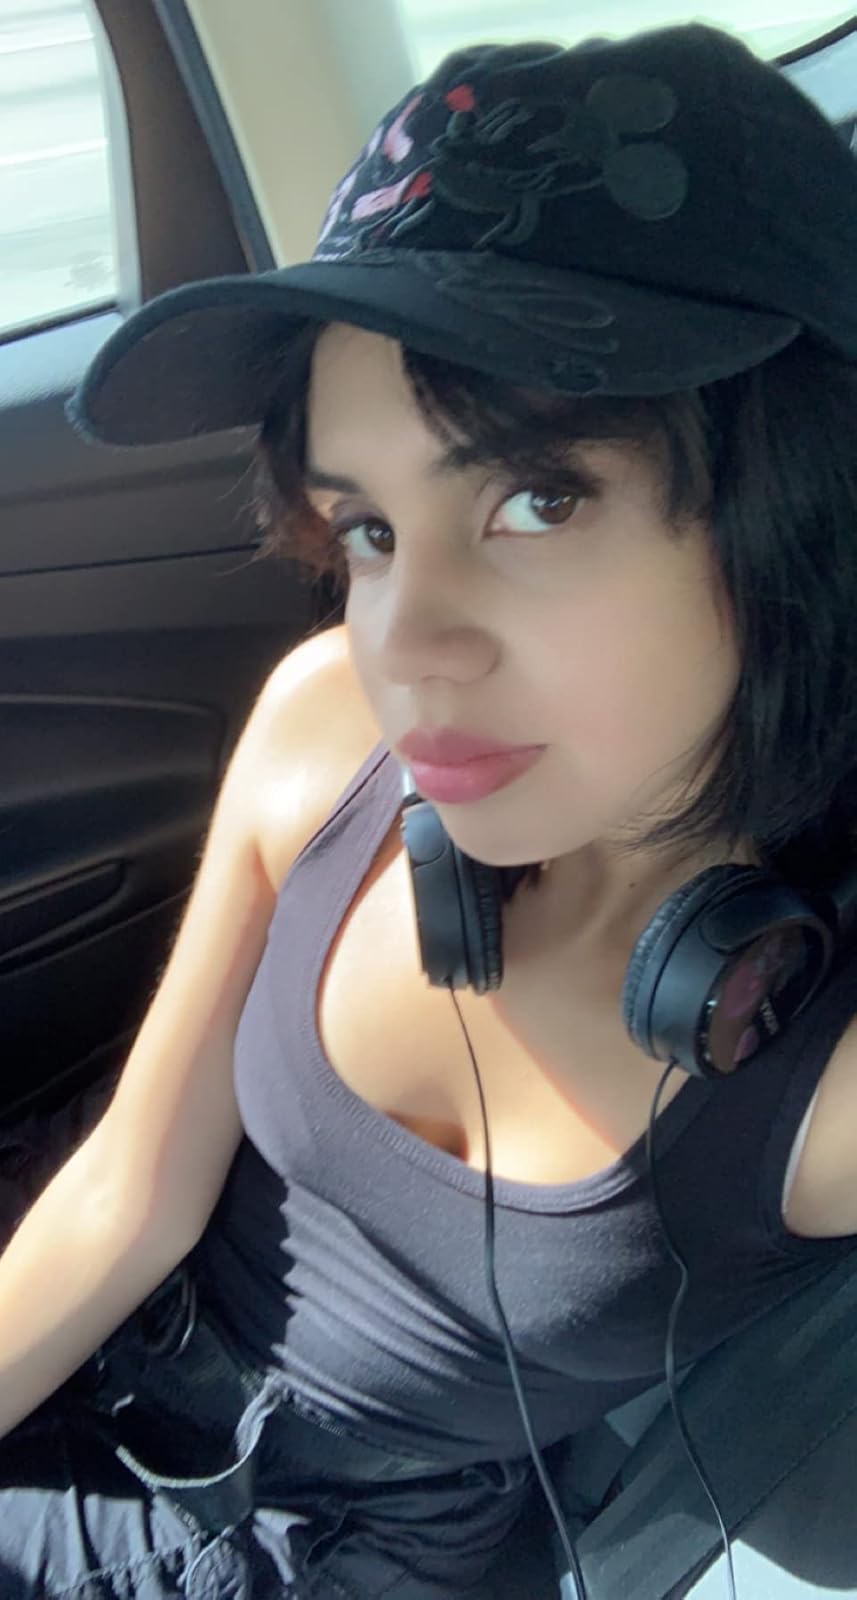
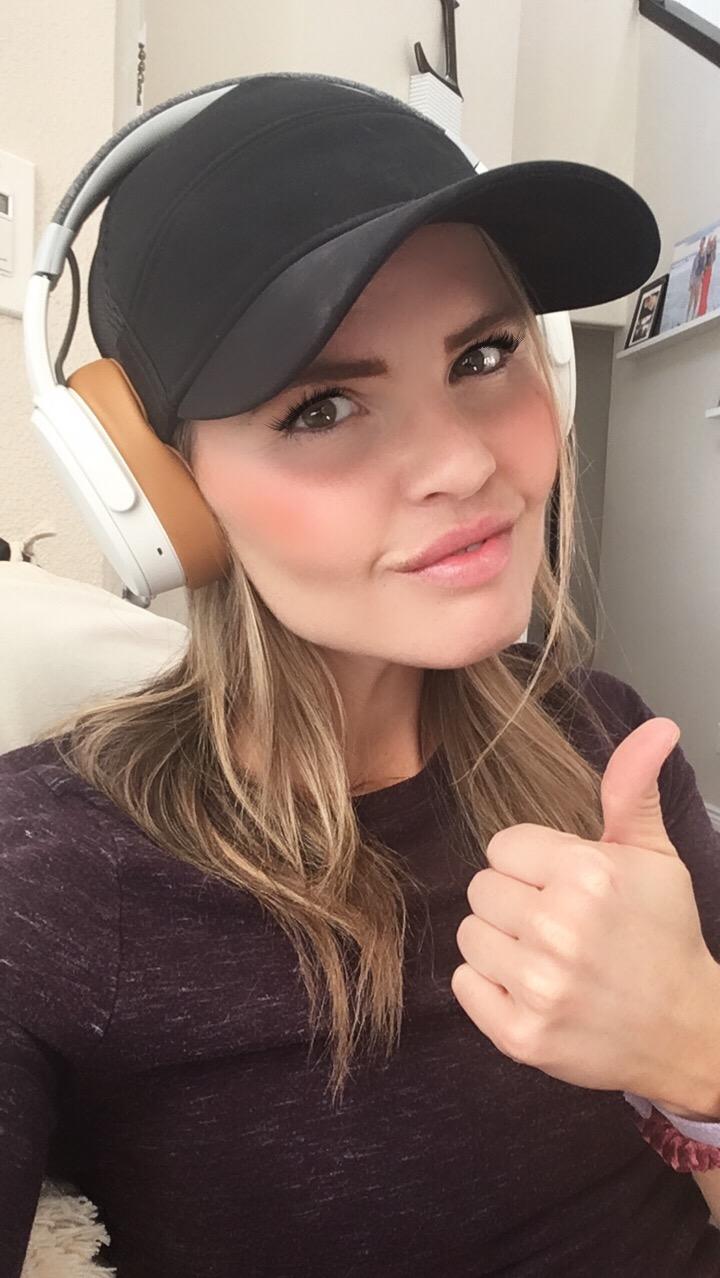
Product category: headphones
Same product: no